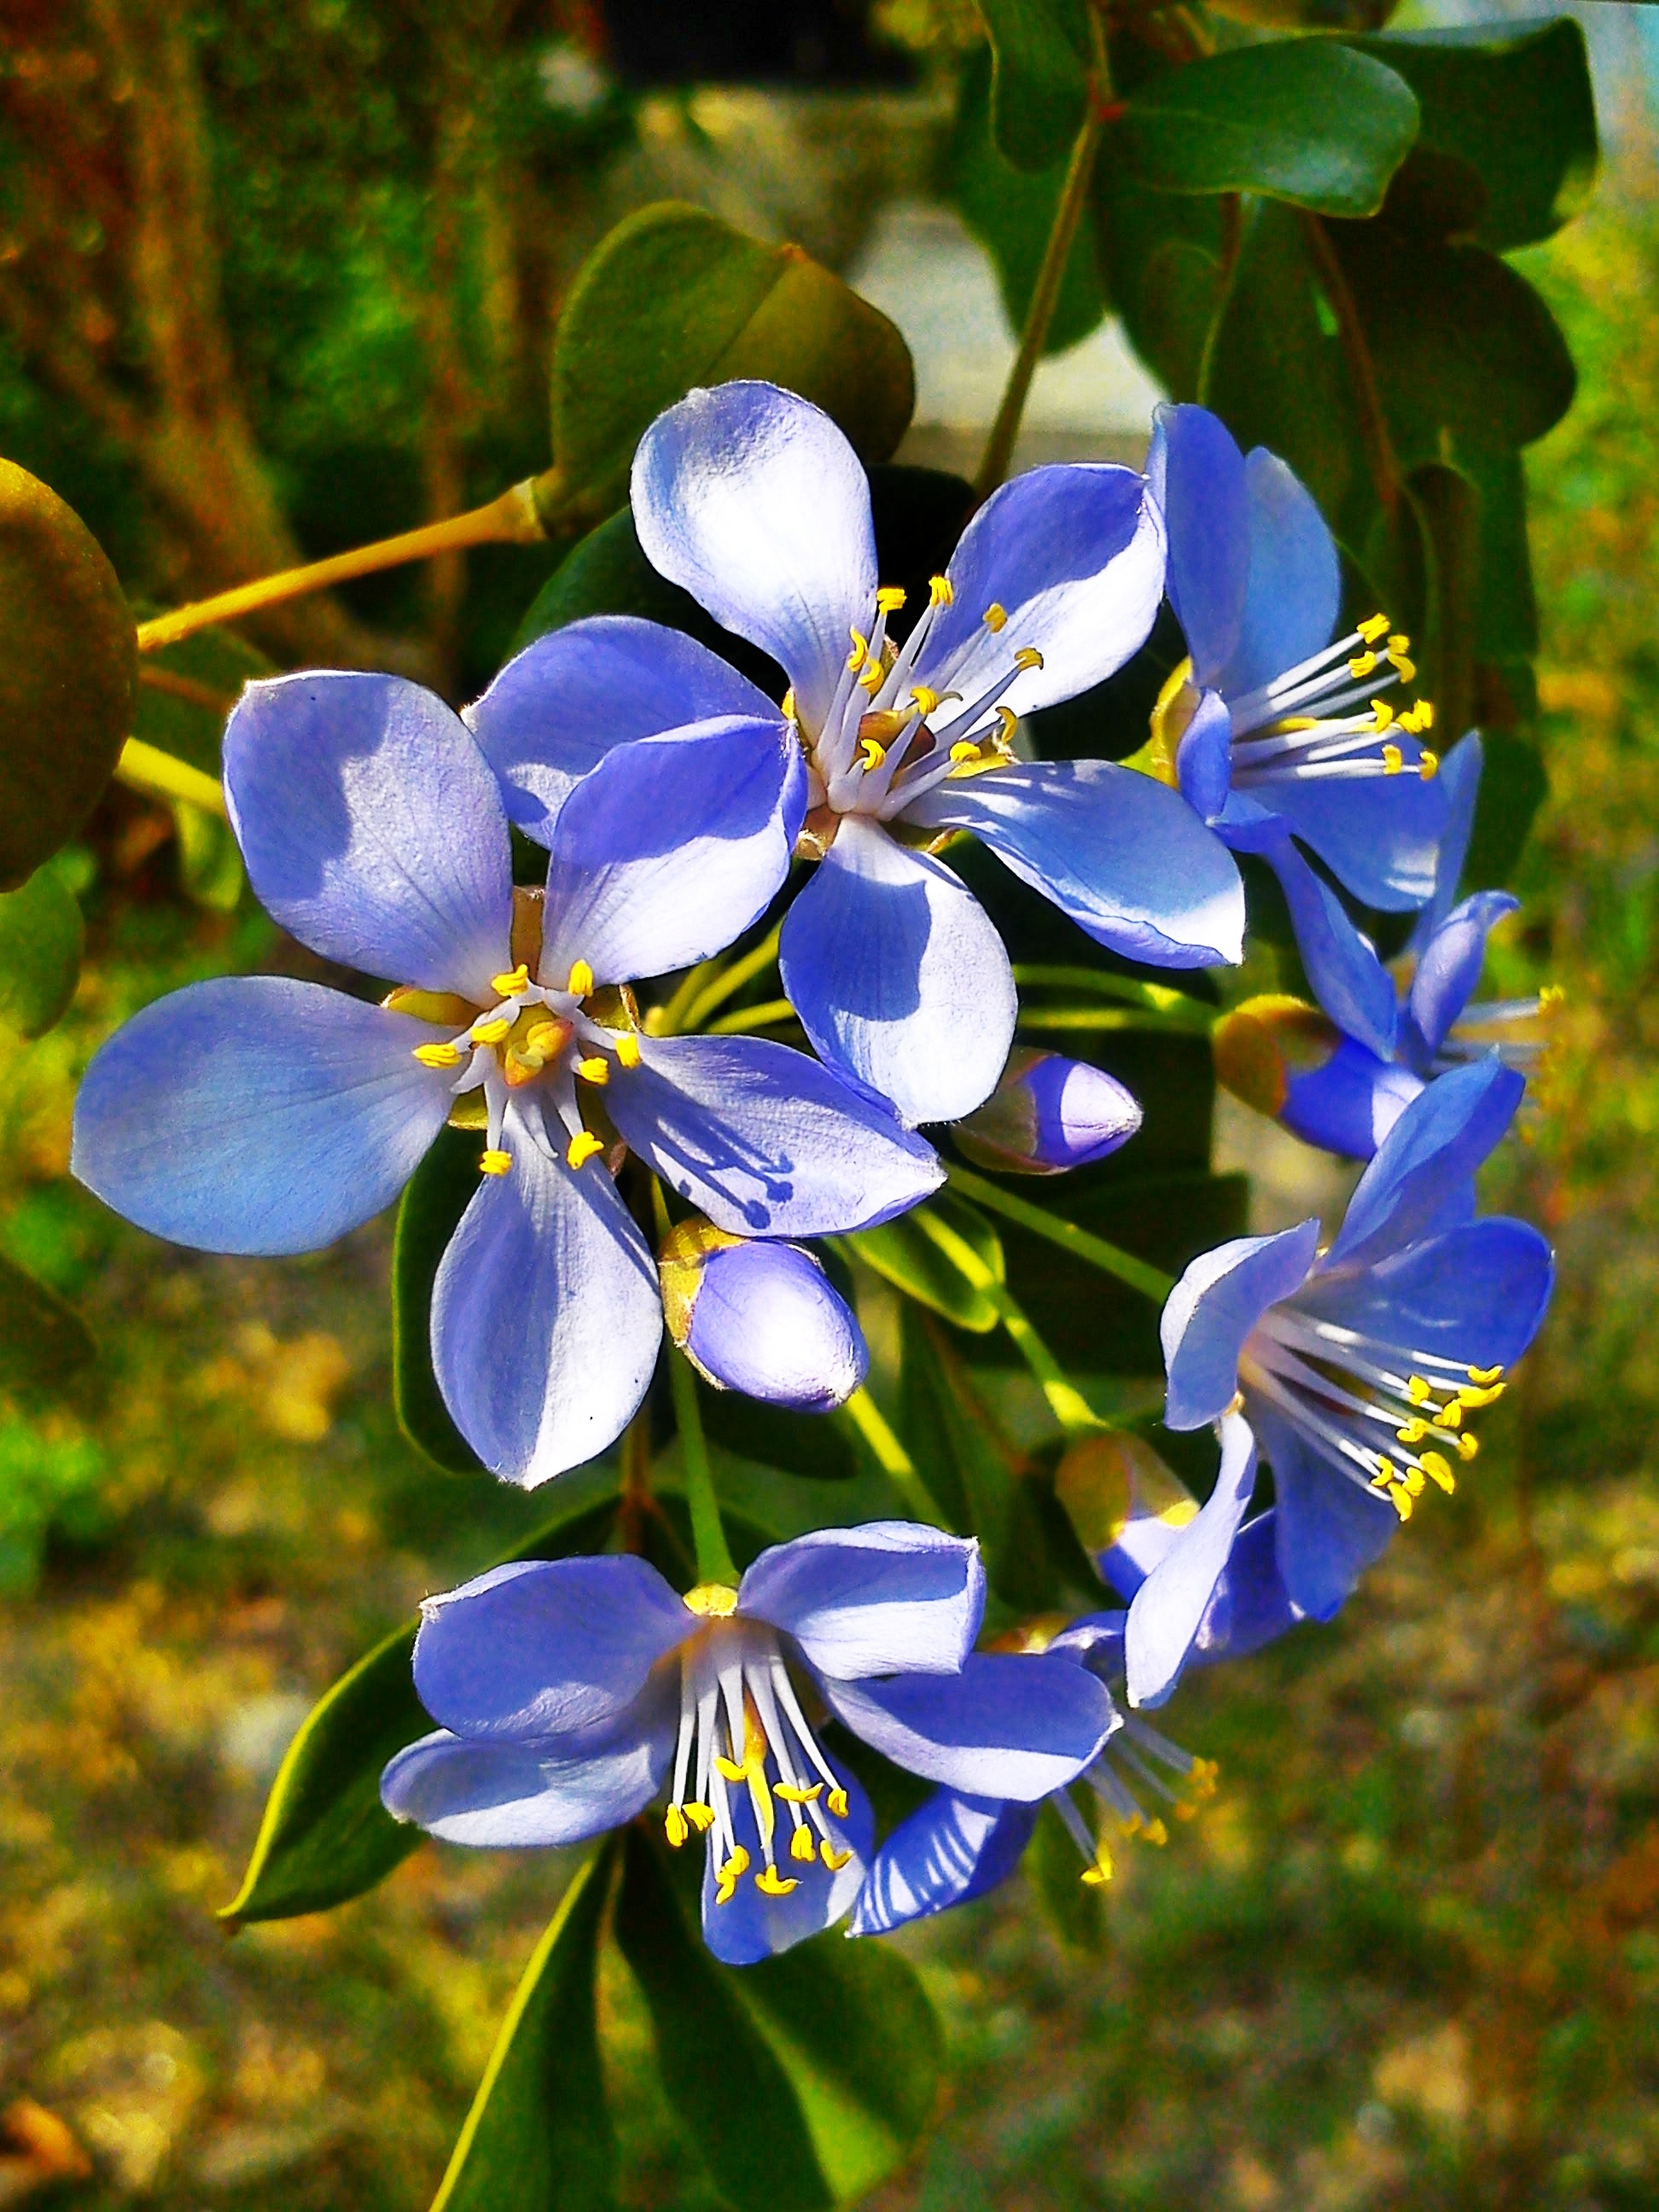
nature, blossom, plant, flower, purple, pollen, botany, blue, flora, wildflower, flowers, purple flowers, flower garden, refreshing, guayacan, macro photography, flowering plant, auspicious purple, cho, land plant, the zoom